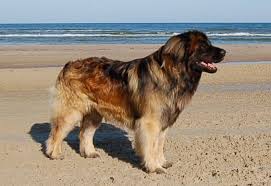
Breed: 214-n000019-Leonberg